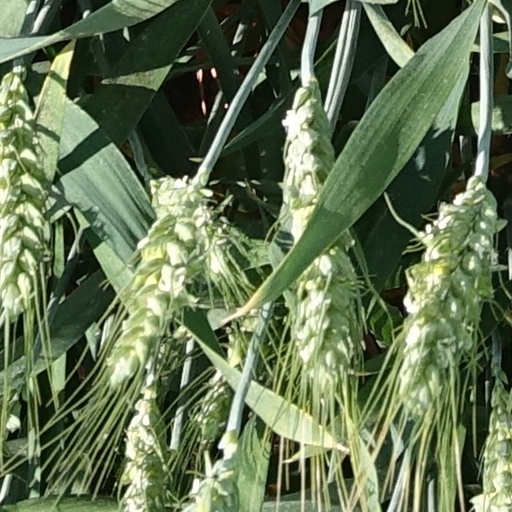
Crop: wheat